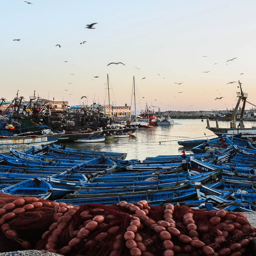
fishing boats docked for the night .